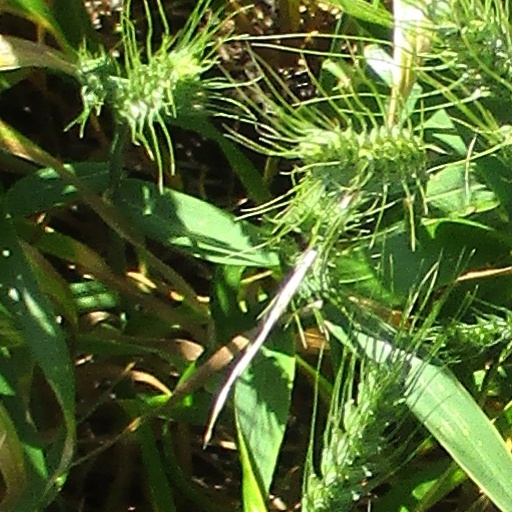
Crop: wheat